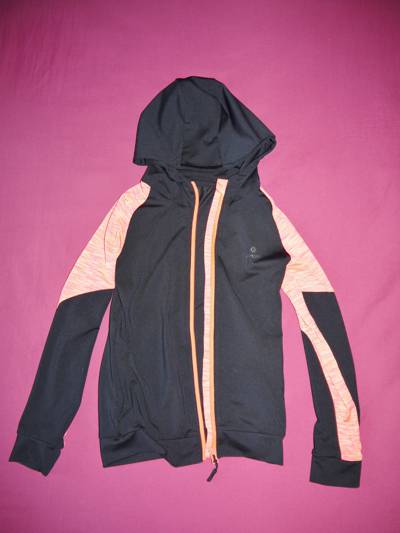
Waste category: clothes